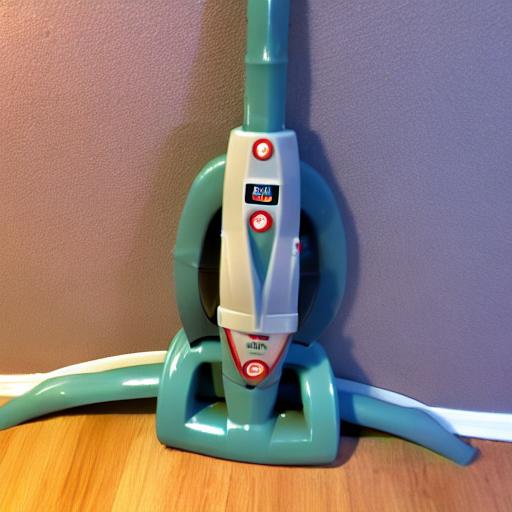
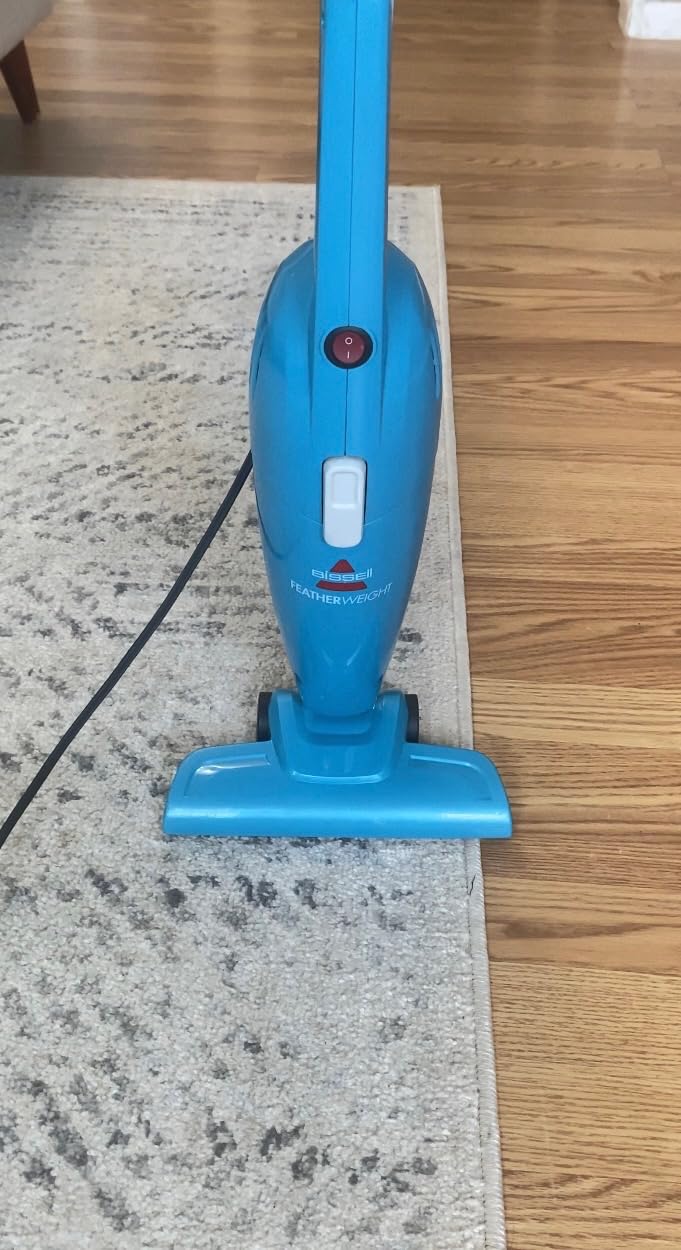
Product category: items_vacuum
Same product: no